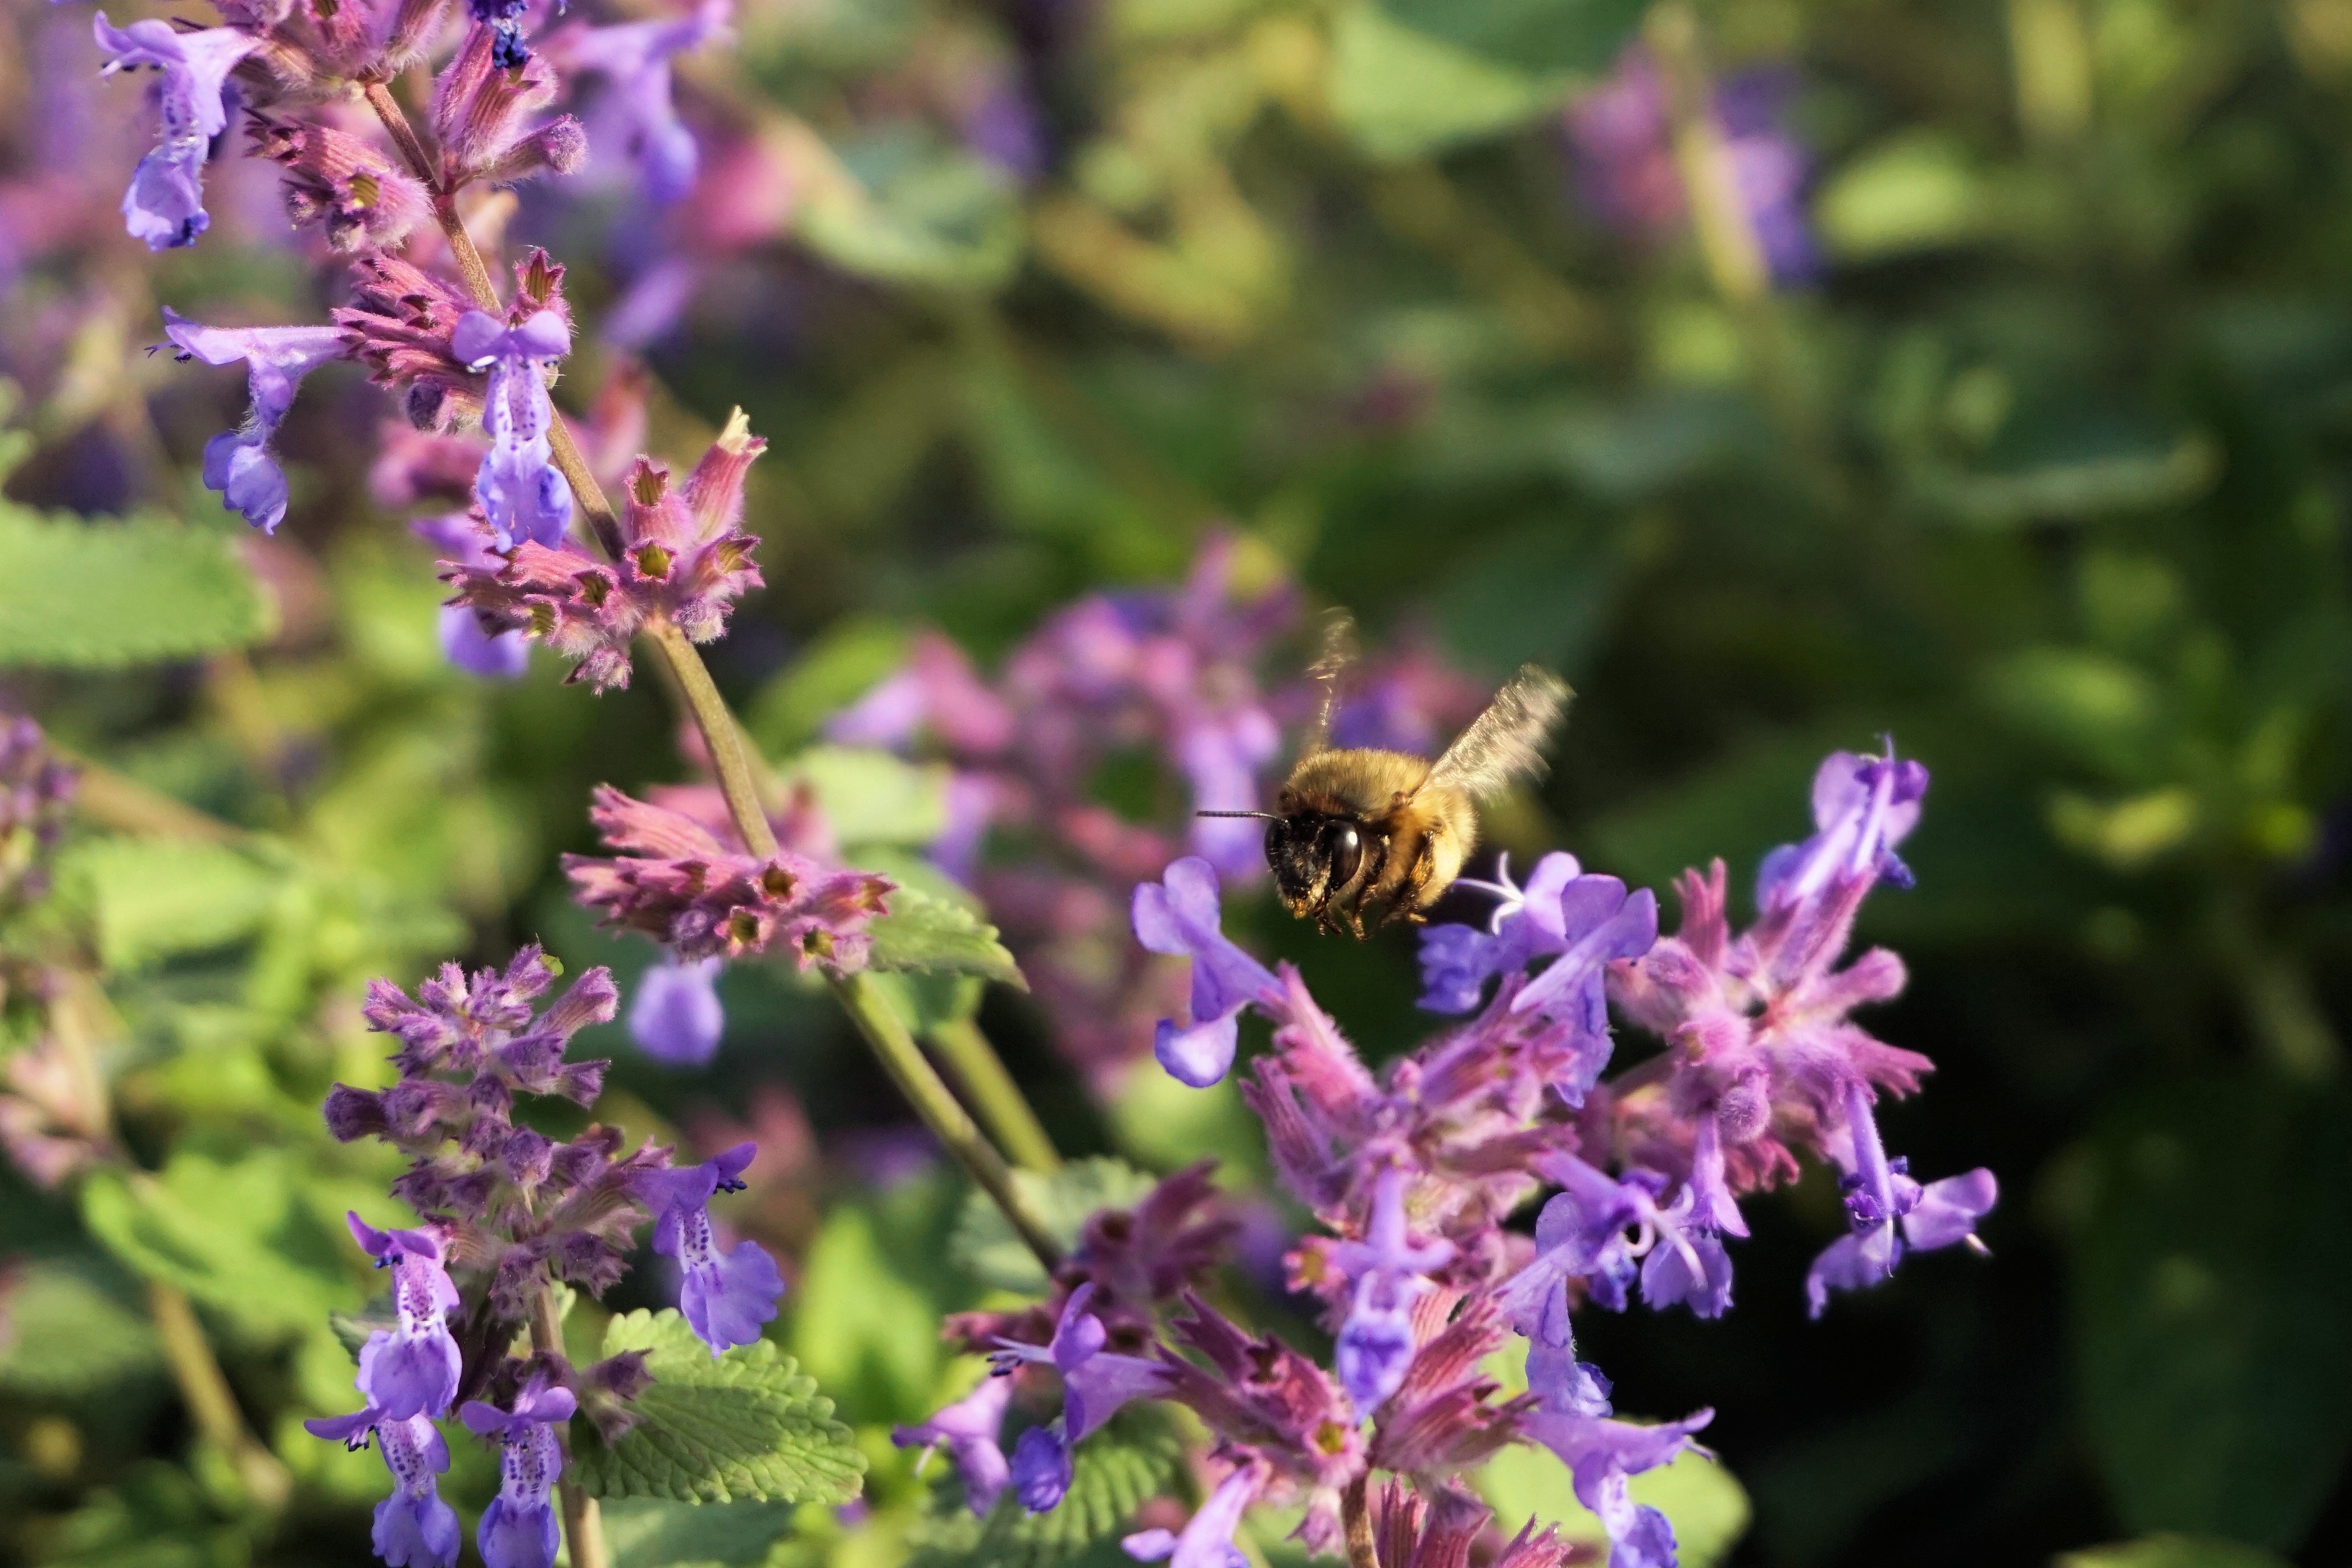
nature, blossom, wing, plant, meadow, flower, purple, bloom, animal, summer, pollen, herb, insect, macro, botany, close, flora, lavender, fauna, invertebrate, sprinkle, wildflower, violet, bee, hummel, nectar, macro photography, flowering plant, honey bee, pollinator, land plant, membrane winged insect, english lavender